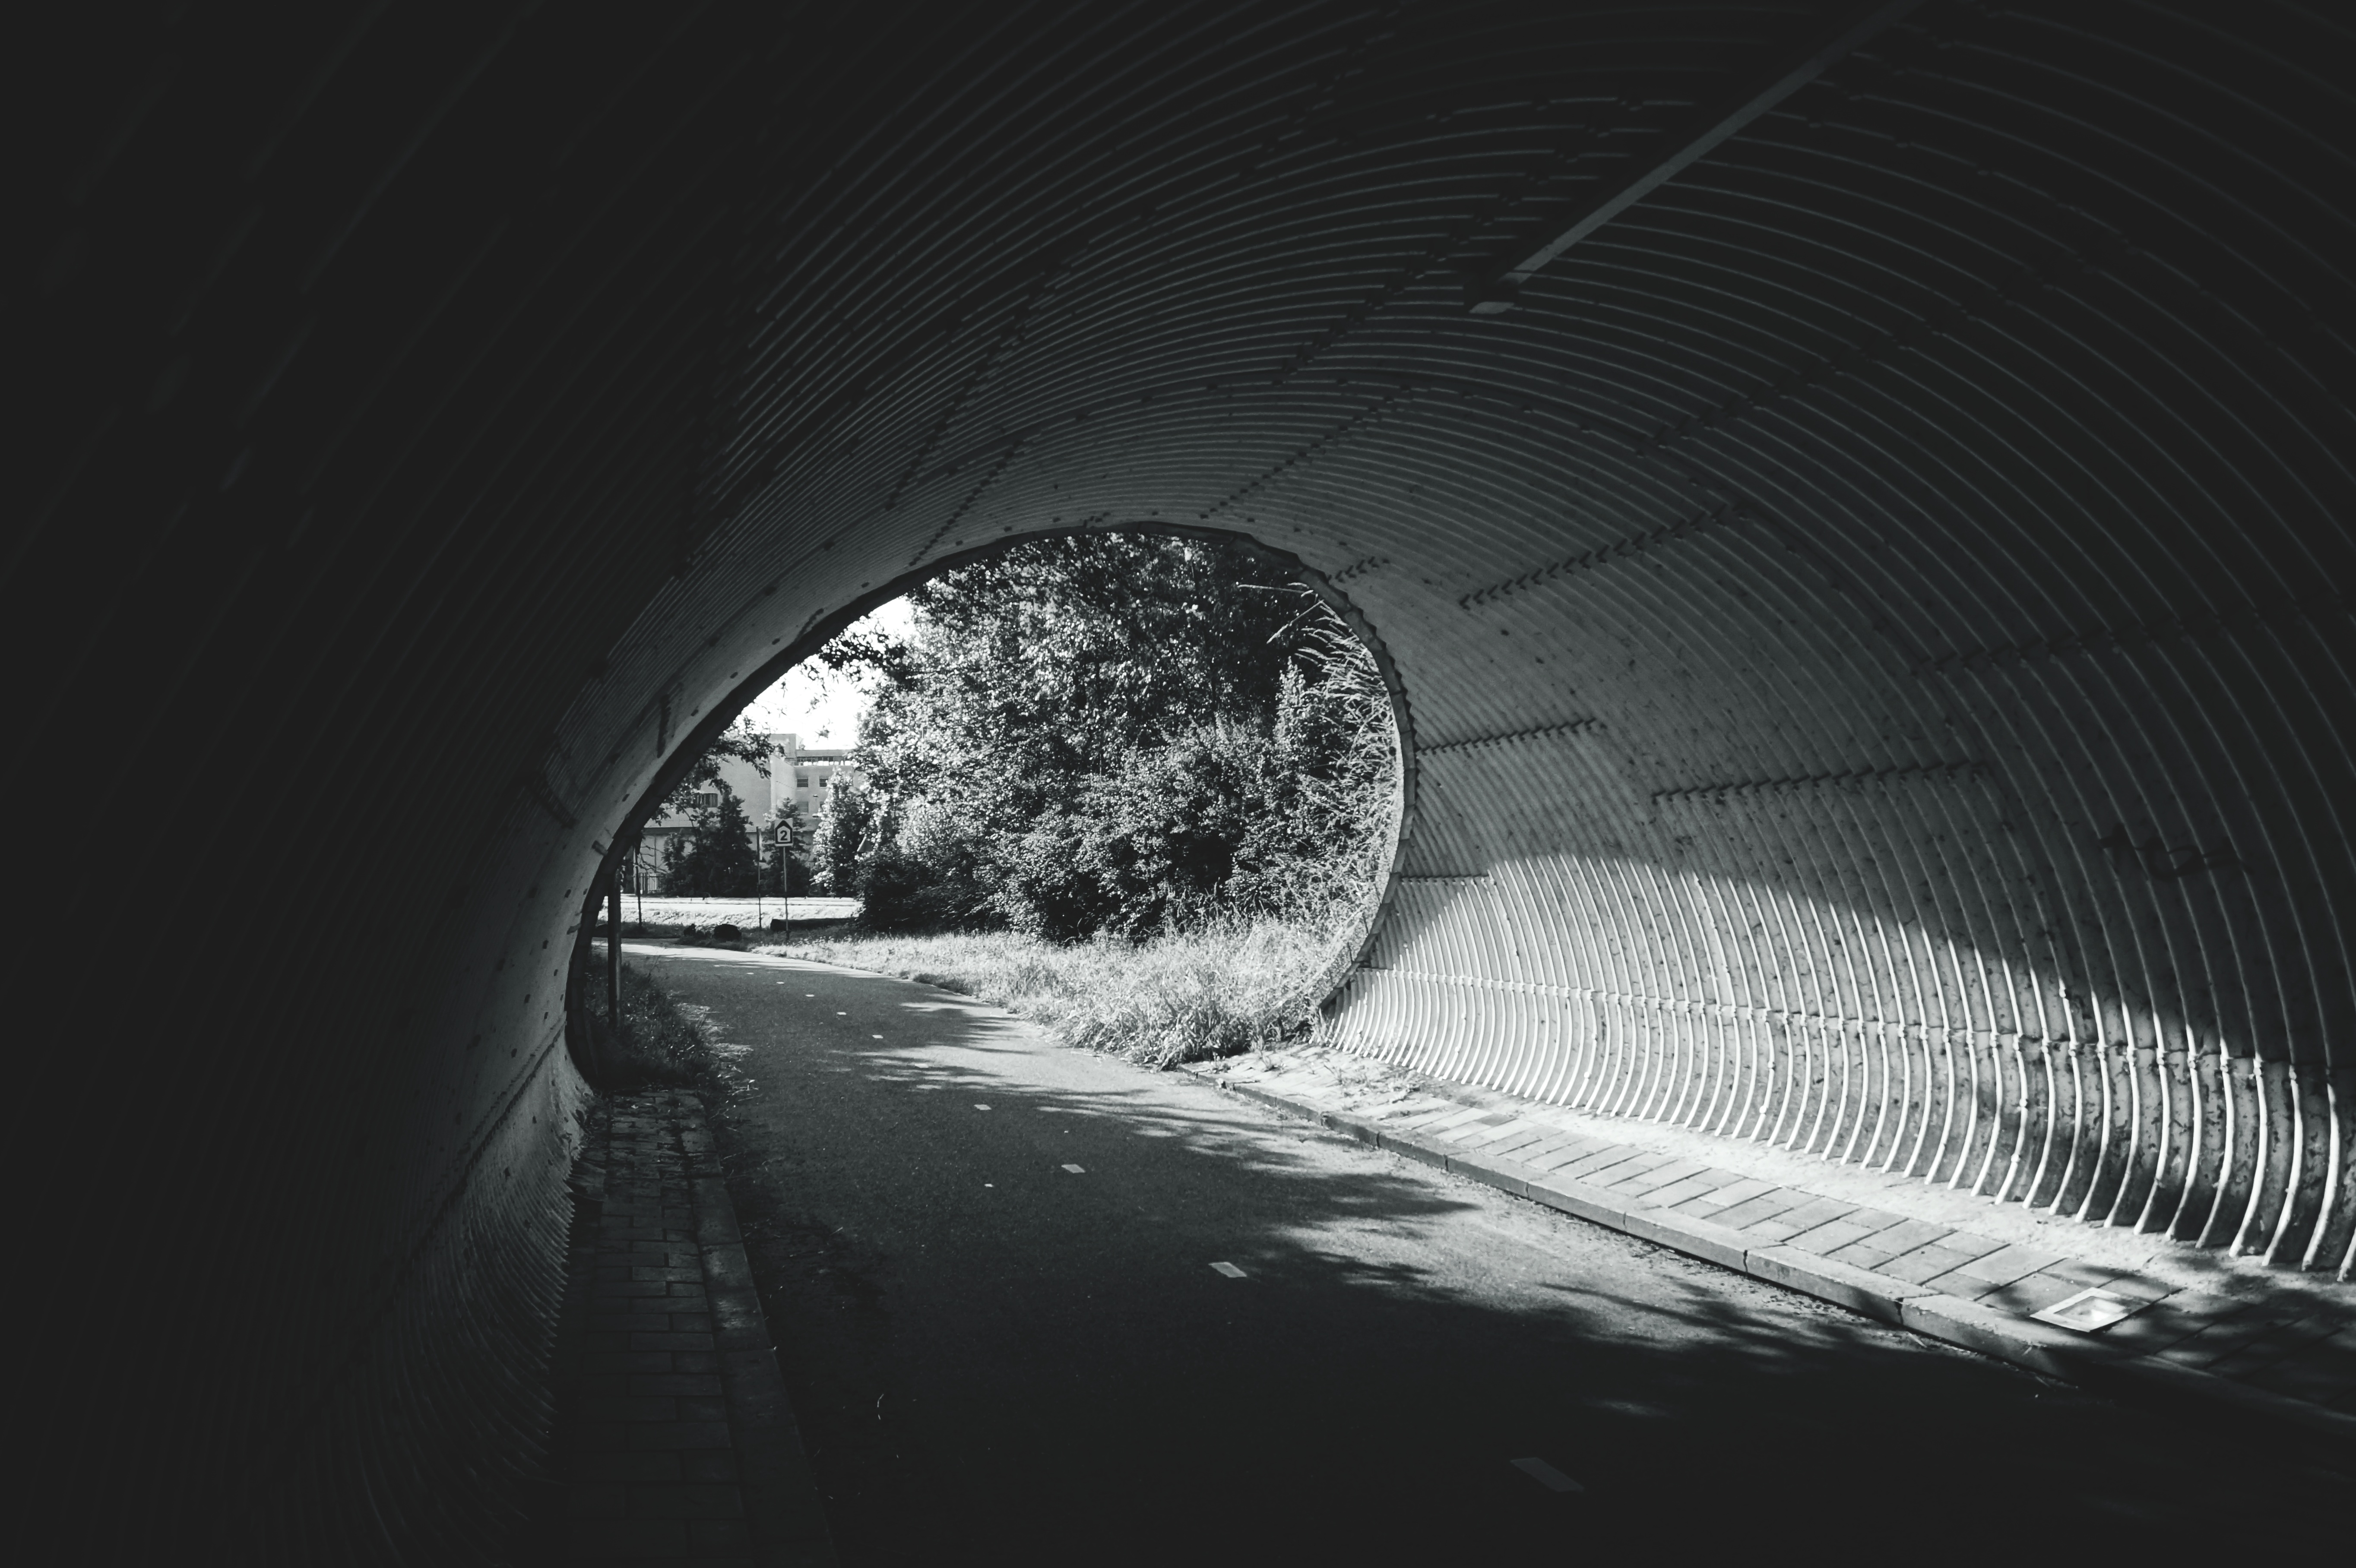
light, black and white, white, night, photography, sunlight, tunnel, line, reflection, darkness, black, monochrome, infrastructure, symmetry, shape, monochrome photography